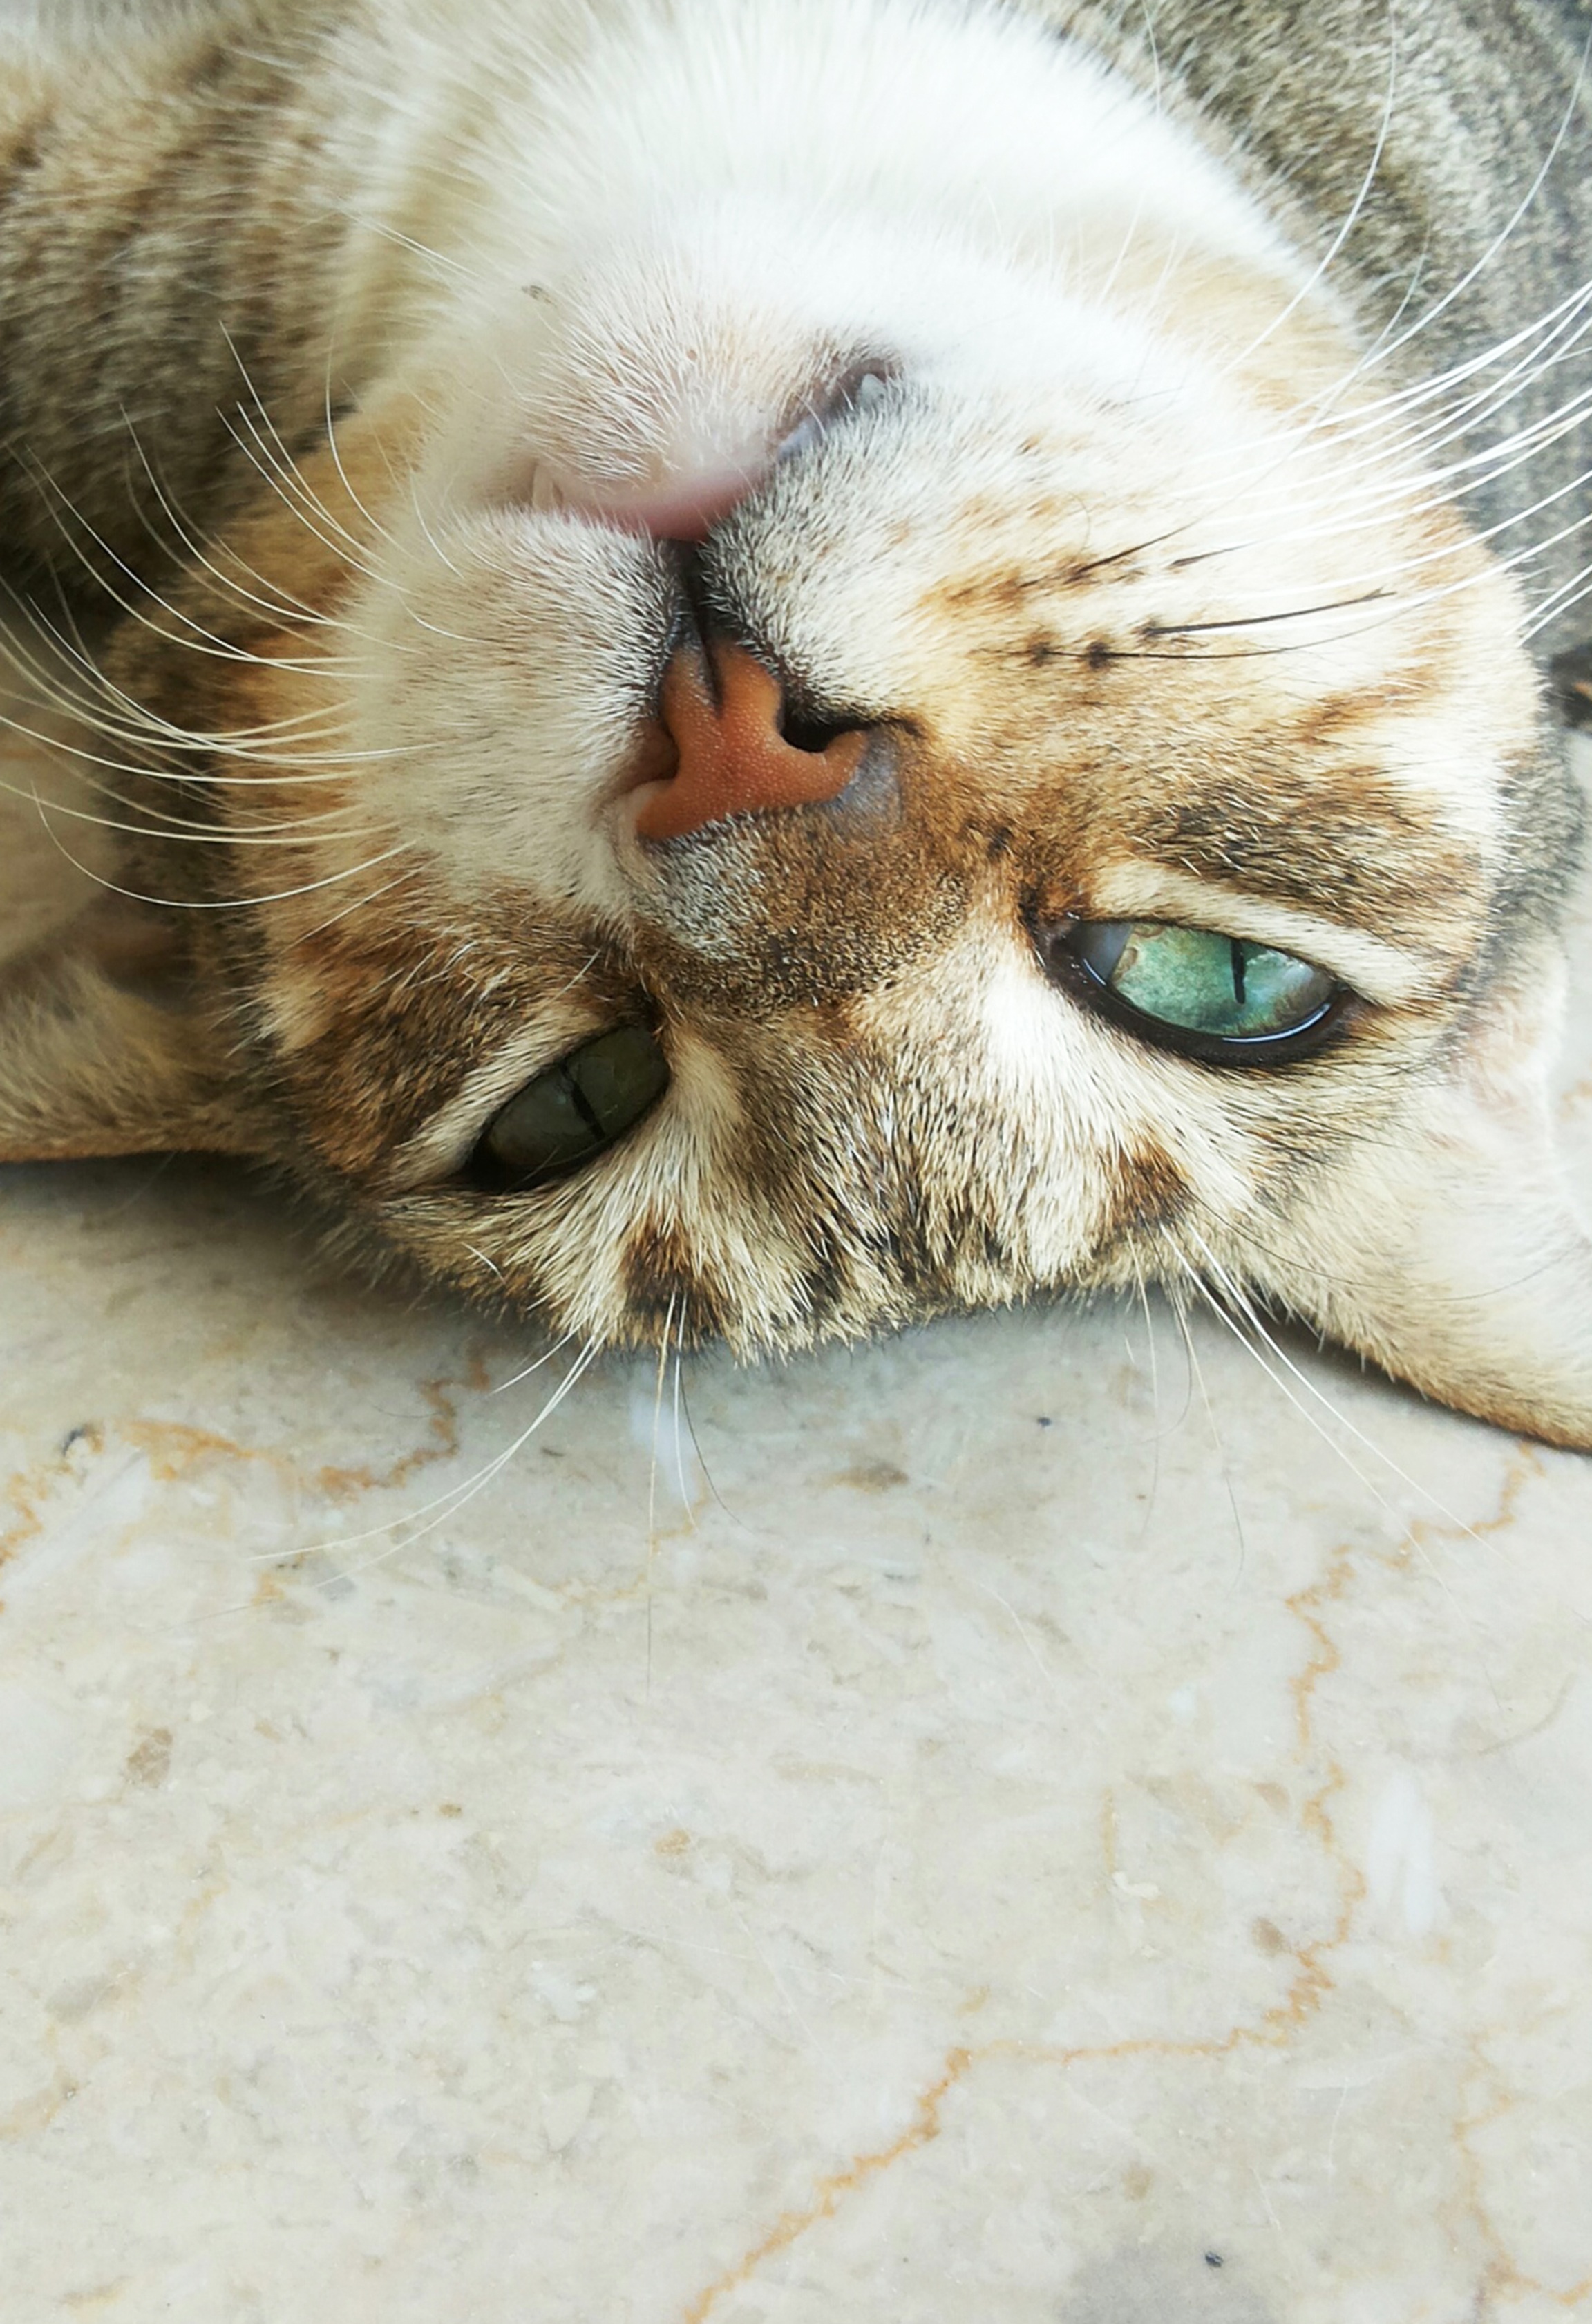
nature, white, puppy, animal, cute, pet, portrait, collection, kitten, cat, mammal, fauna, card, close up, nose, whiskers, kitty, snout, eye, head, vertebrate, funny, domestic, organ, small to medium sized cats, cat like mammal